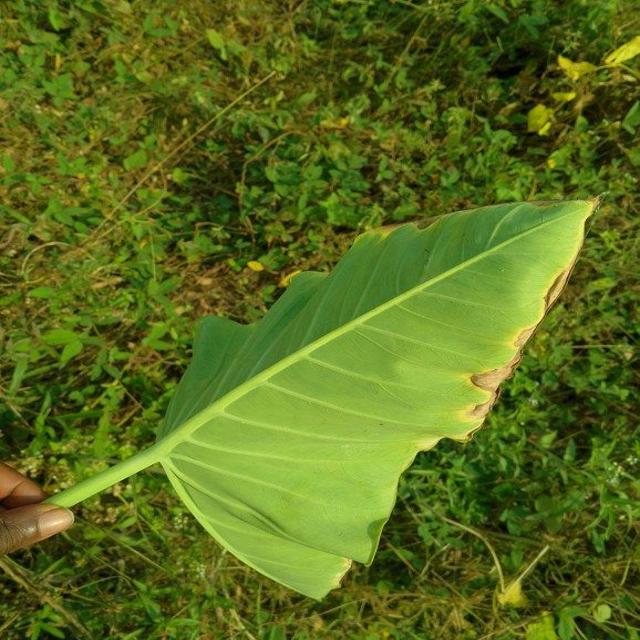
Label: Early_Blight